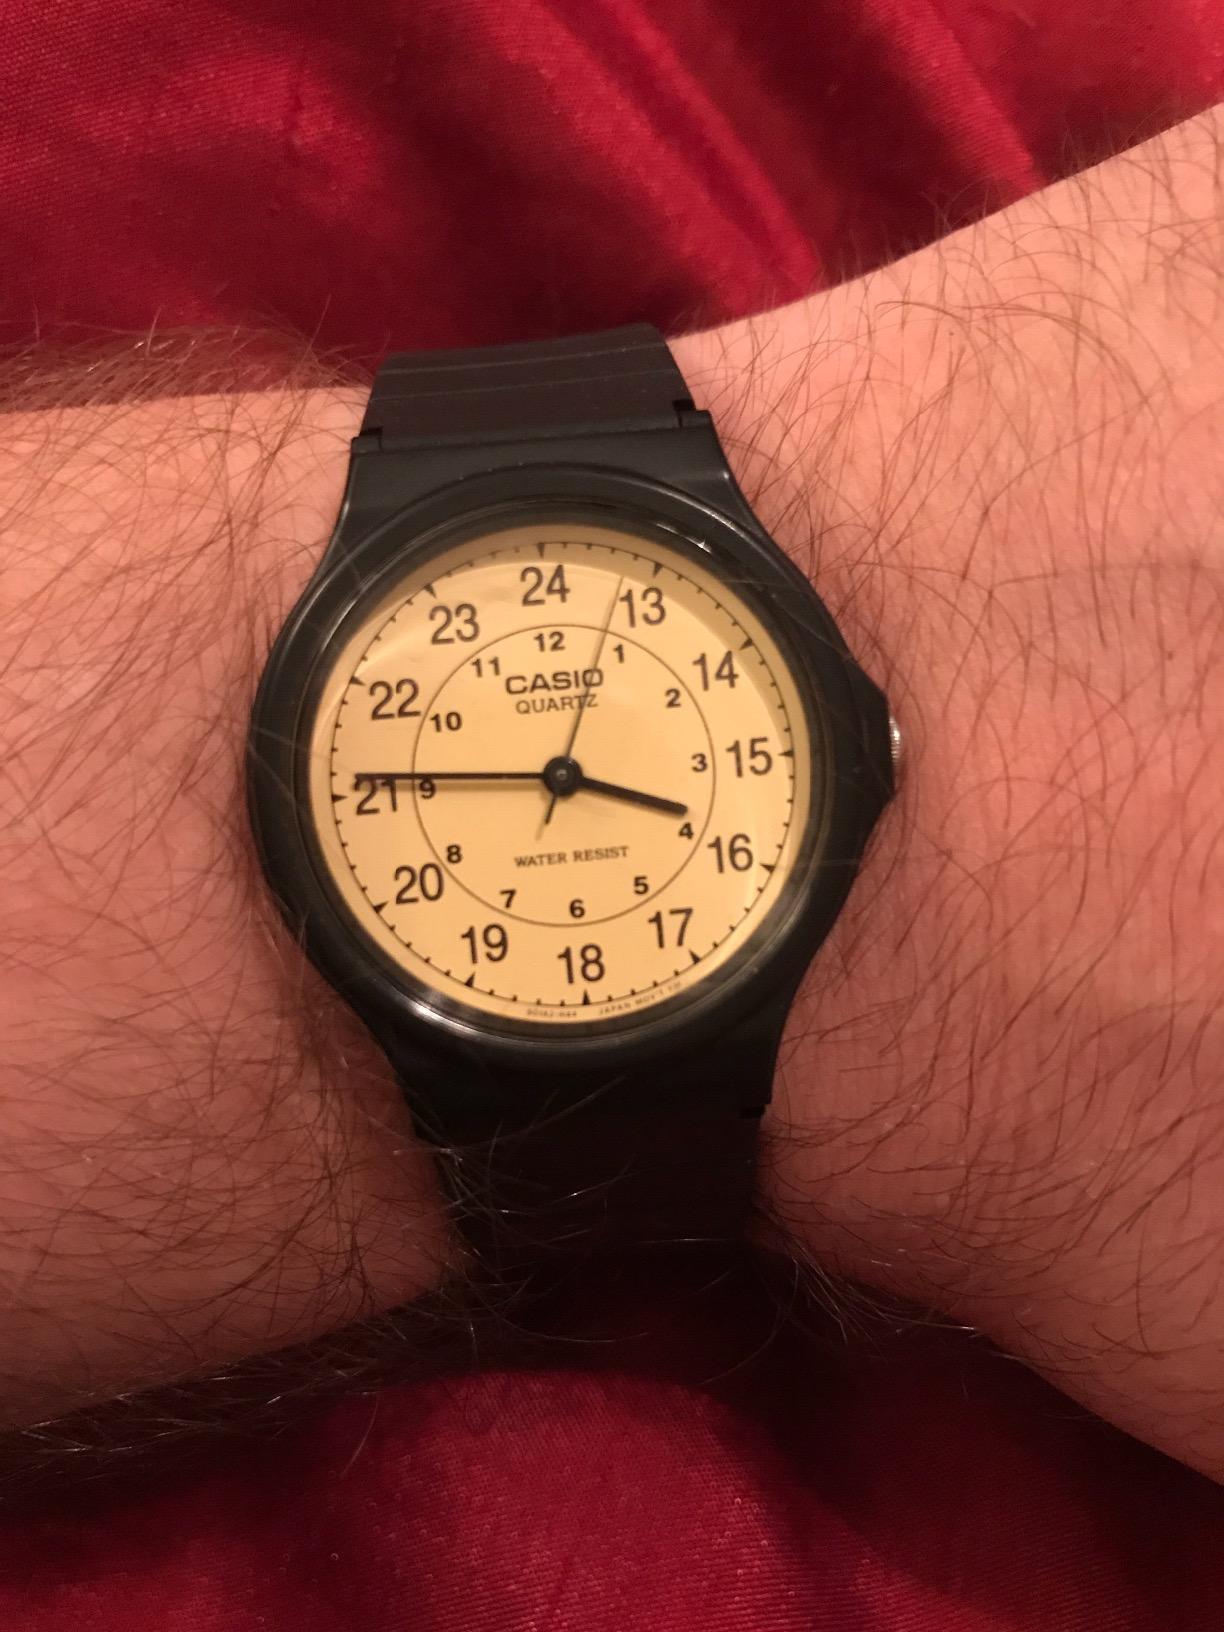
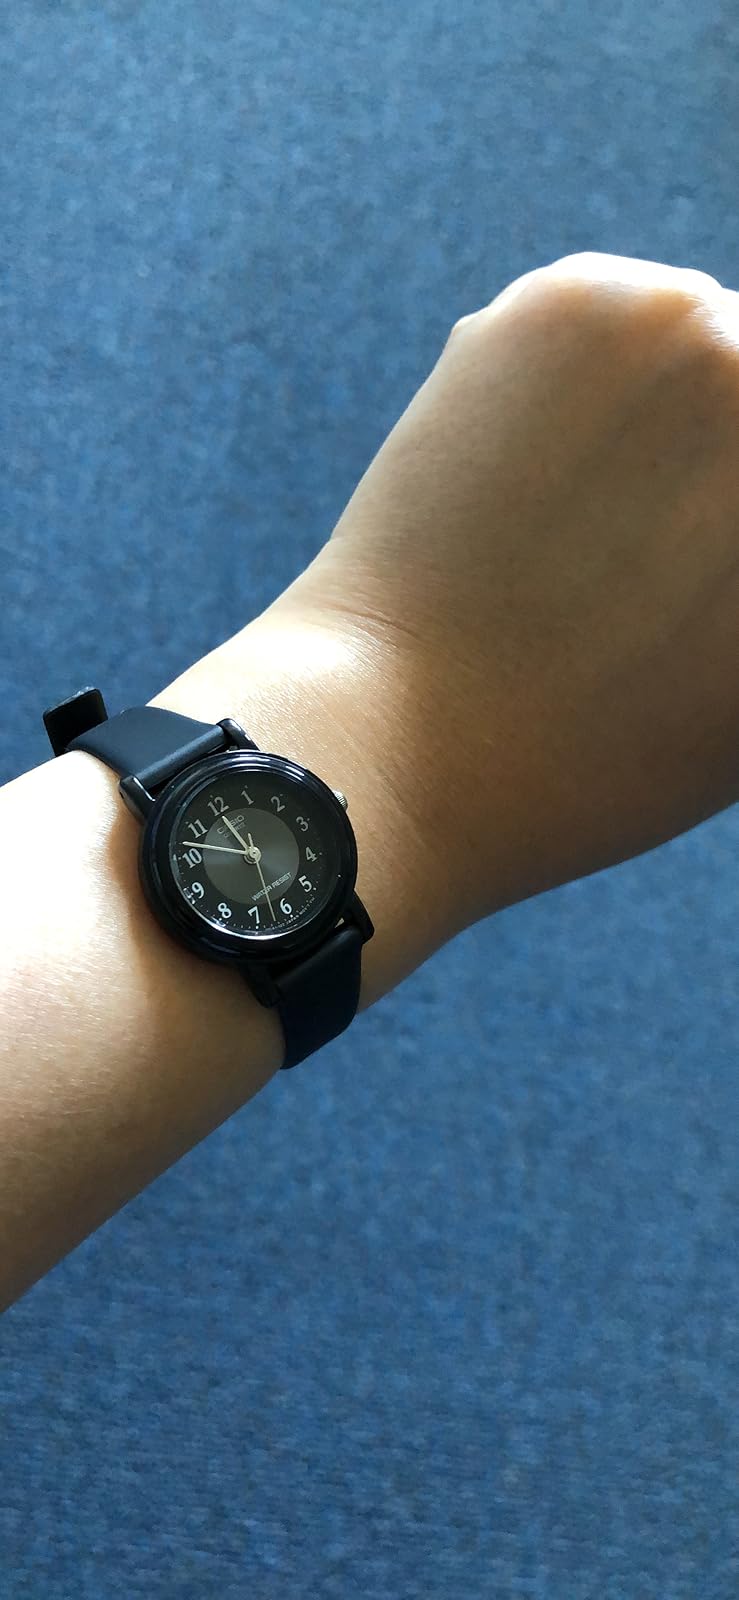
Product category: accessories_watch
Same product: no